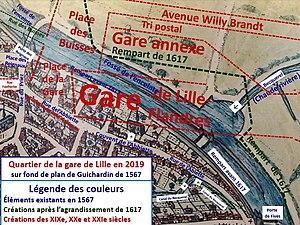
Gare de Lille sur plan Guichardin de 1567
La gare de Lille-Flandres est une gare ferroviaire française des lignes de Paris-Nord à Lille et de Lille aux Fontinettes. C'est la gare principale de la ville de Lille, située en centre-ville, dans le département du Nord, en région Hauts-de-France.
La place de la Gare est un espace public urbain de la commune de Lille dans le département français du Nord en région Hauts-de-France.